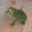
Label: turtle